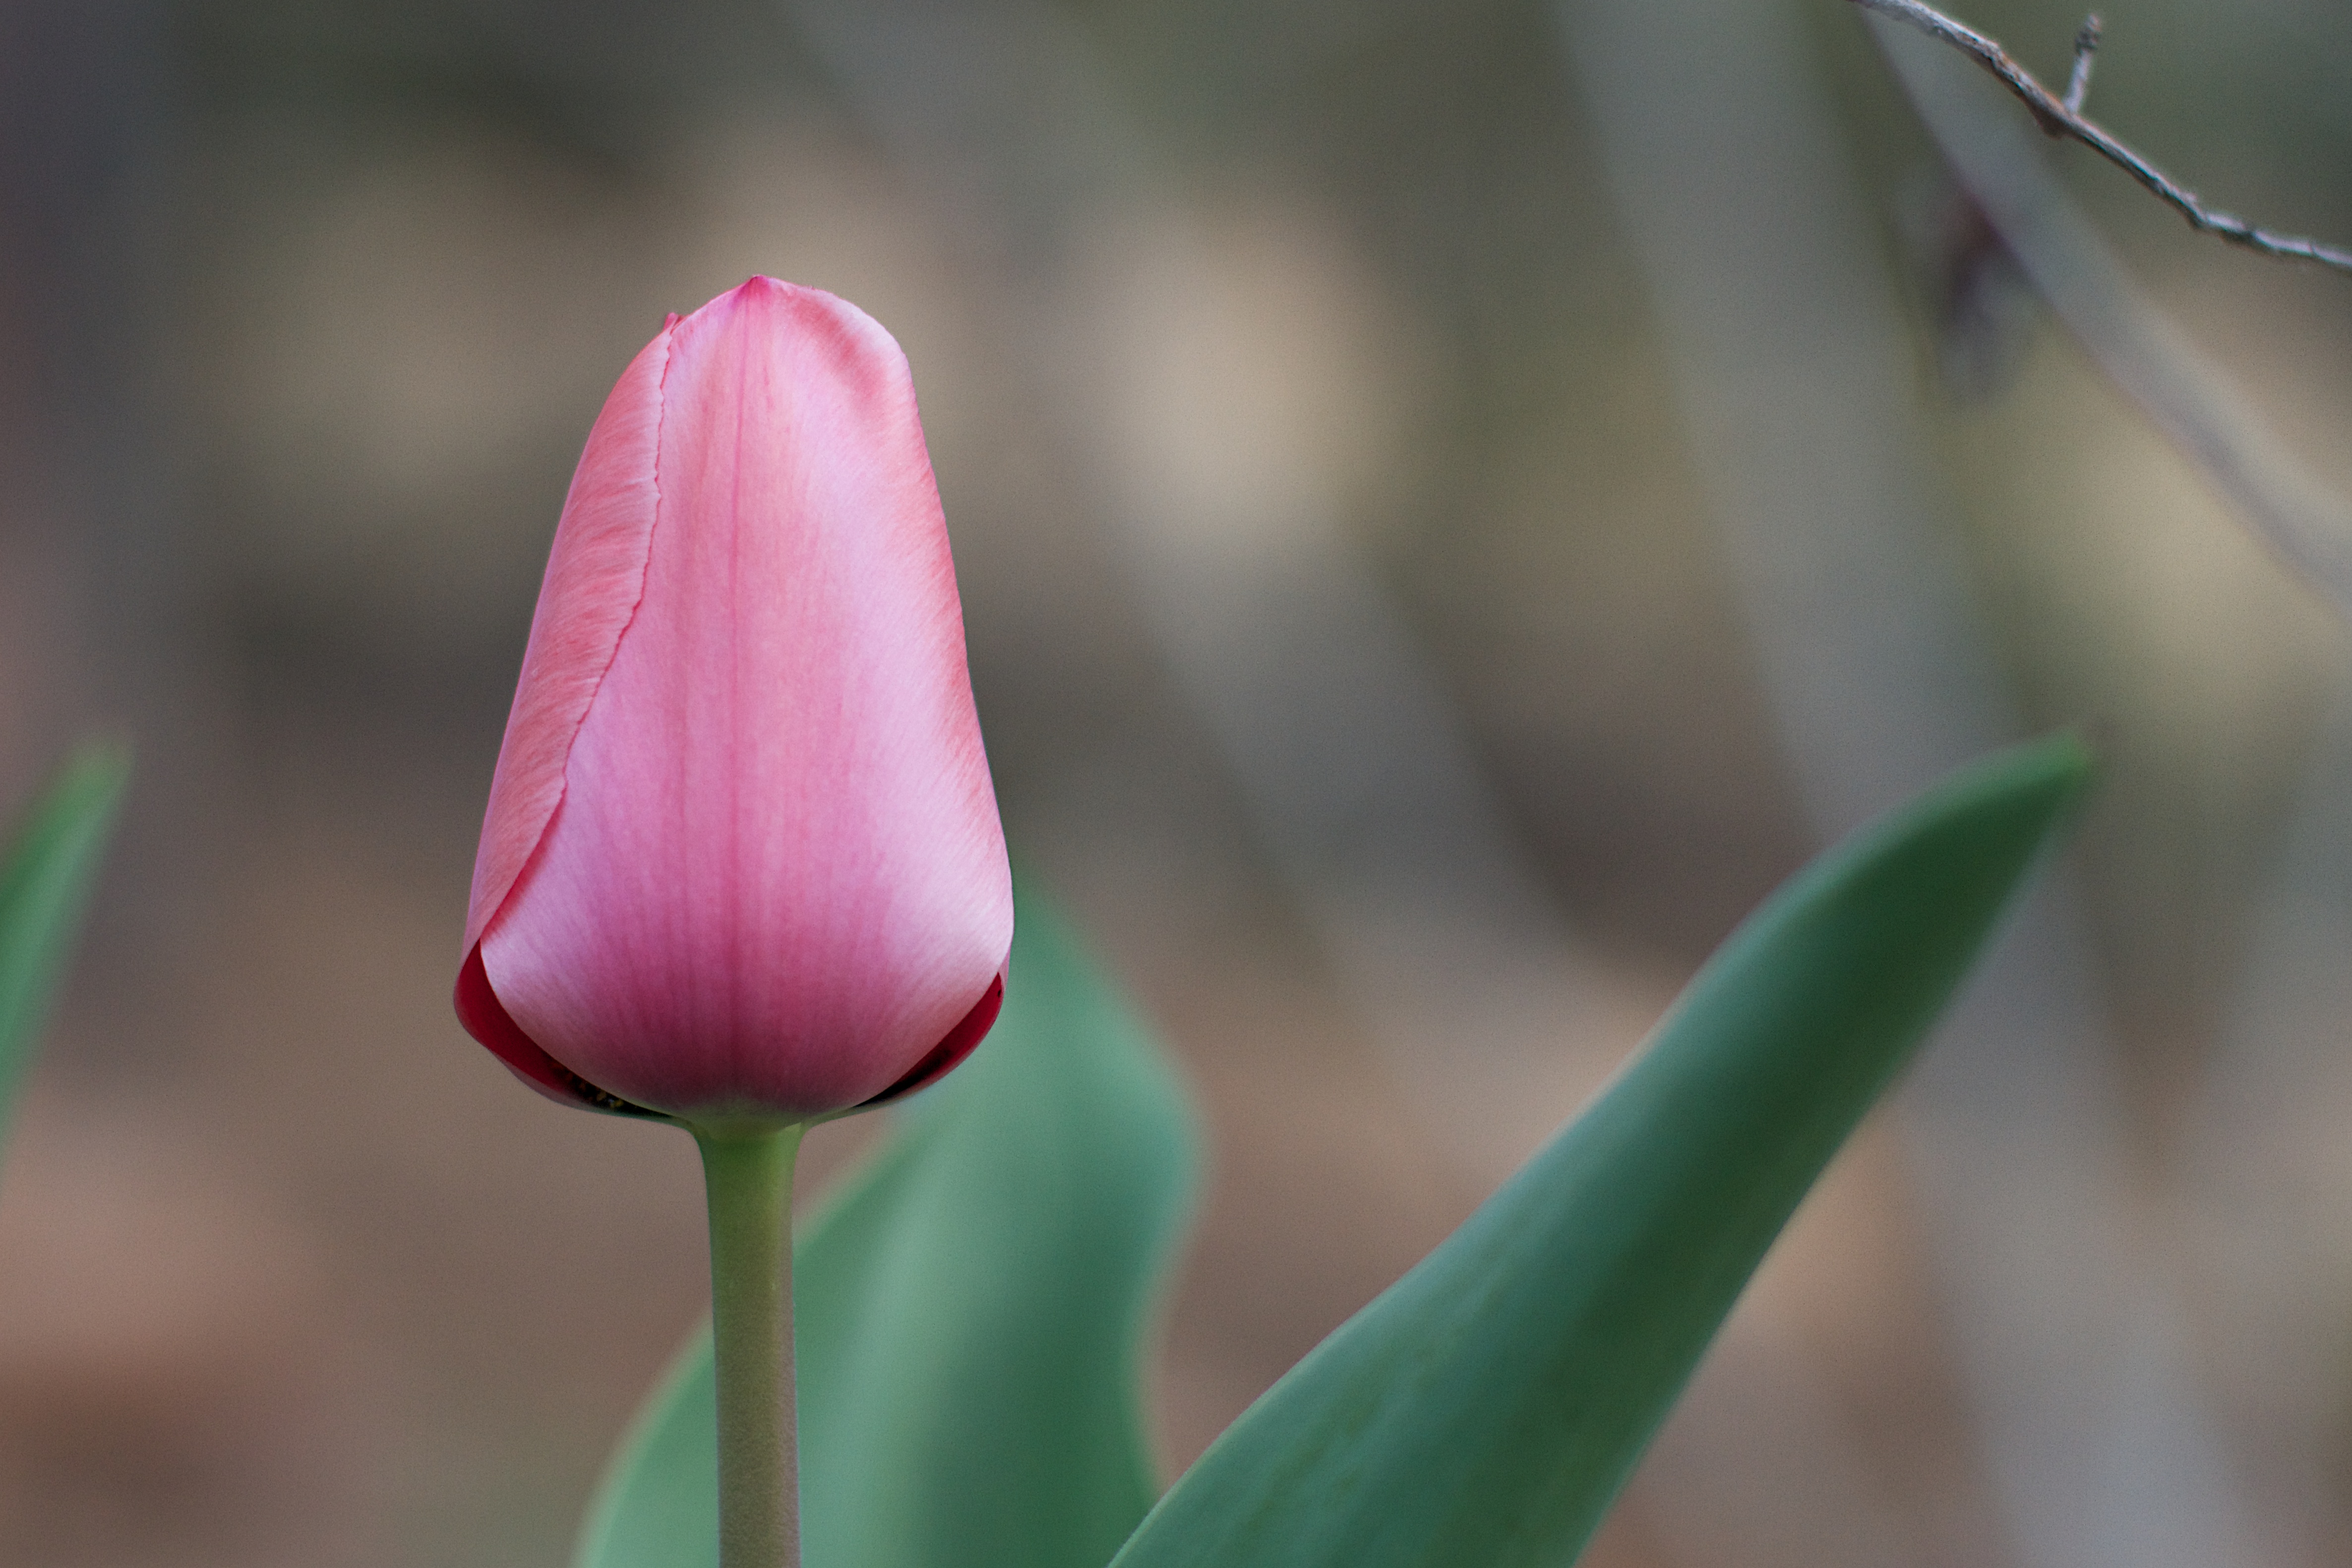
blossom, plant, flower, petal, tulip, green, botany, pink, flora, close up, bud, macro photography, flowering plant, plant stem, land plant